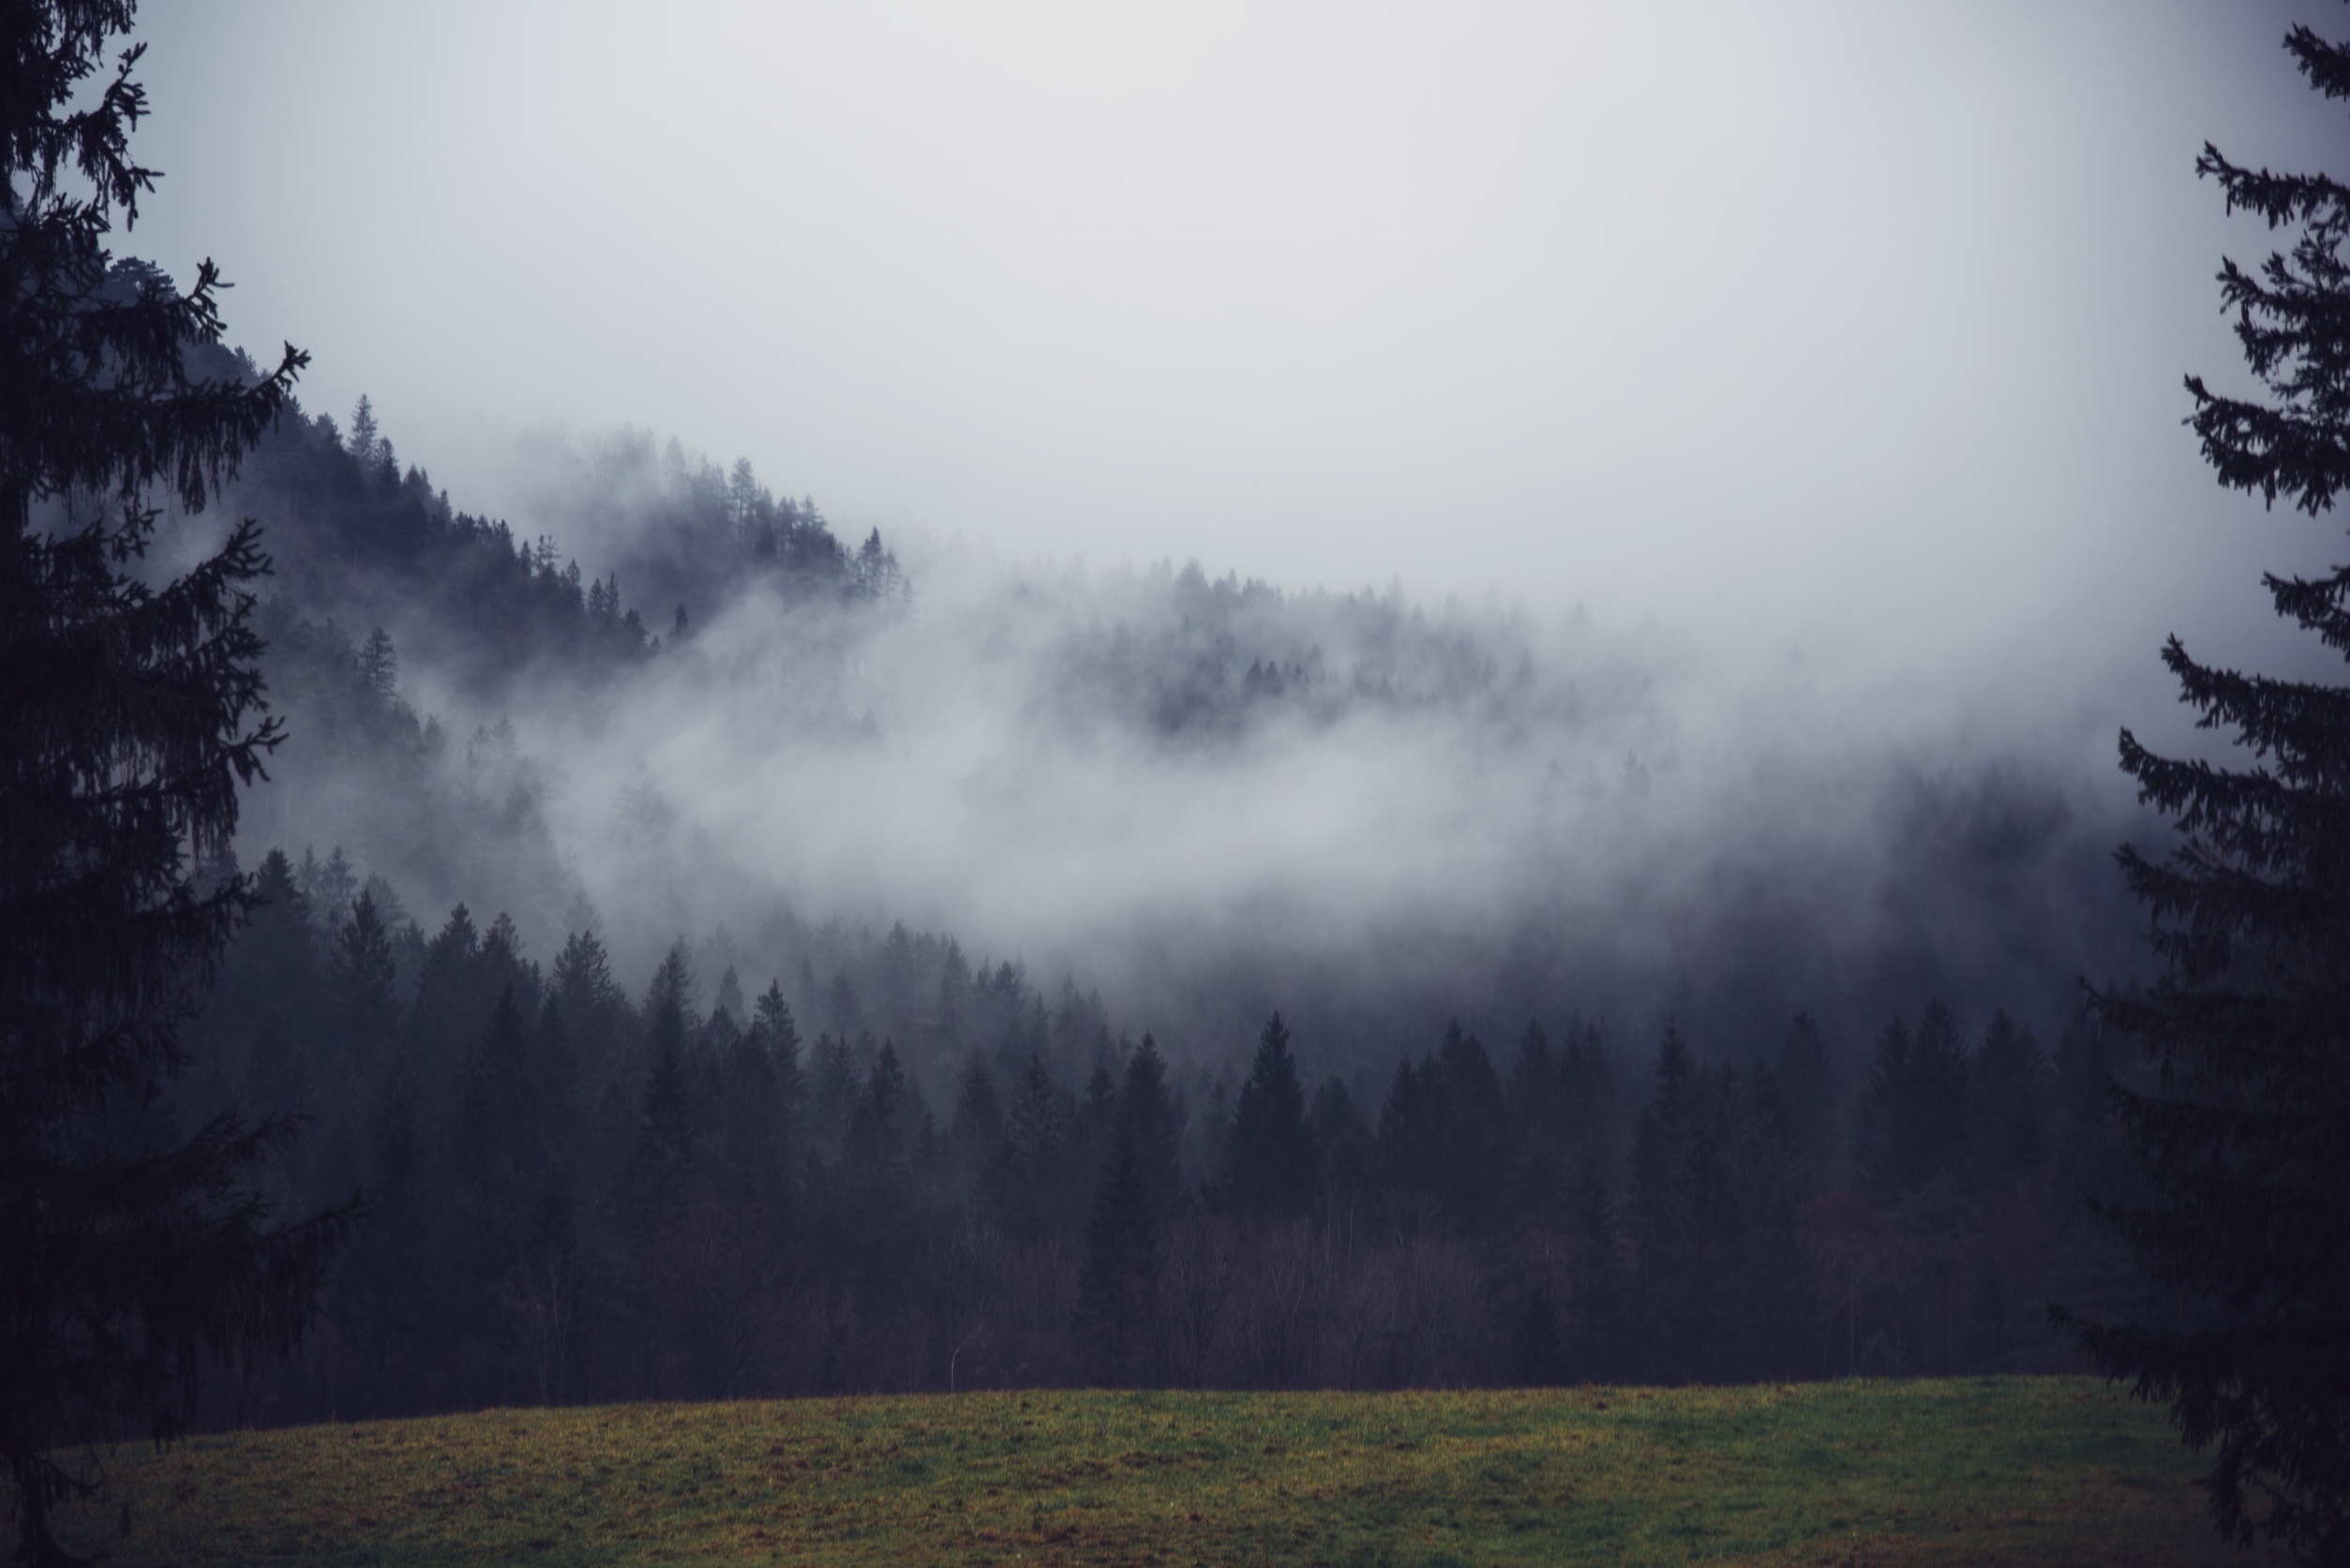
landscape, tree, nature, forest, wilderness, mountain, cloud, fog, sunrise, mist, countryside, sunlight, morning, hill, dawn, mountain range, foggy, environment, idyllic, tranquil, scenic, peaceful, scenery, weather, trees, habitat, natural environment, geographical feature, atmospheric phenomenon, woody plant, mountainous landforms